Symphony No. 2 (Wirén)

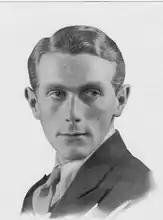
(c. 1935), who premiered the Second Symphony in 1940.

The first movement consists of three main subjects, A, B, and C. The lively, dance-like A section, first introduced on the upper woodwinds and strings, is met by an ominous bassoon melody (B), eventually picked up by the horns and lower strings. After a brief back-and-forth between A and B, a solo flute introduces the third subject, C, which is a pastoral and heroic in character. The development section transforms and mingles all three main subjects, and the recapitulation section presents A, B, and C in the same order, but with increased energy. The movement ends warmly on C, albeit quietly.